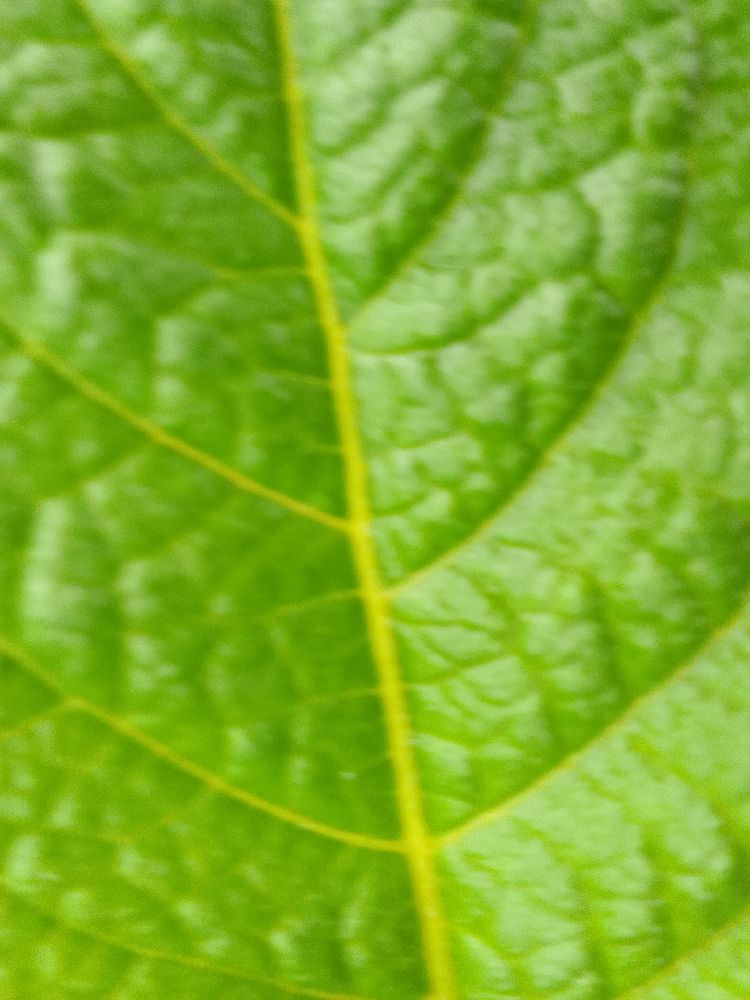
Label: Healthy